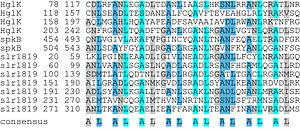
Une répétition pentapeptidique, ou répétition de pentapeptides, est un type de séquence peptidique observé dans les protéines sous forme de copies adjacentes de séquences de cinq résidus d'acides aminés. On les trouve chez toutes les espèces, mais sont particulièrement présentes chez les cyanobactéries. Une telle répétition a été identifiée pour la première fois dans la protéine hglK avant d'être observée dans de nombreuses autres protéines bactériennes. La fonction de ces répétitions n'est pas connue avec certitude dans la plupart des cas, cependant, il a été proposé que celle de la protéine MfpA, un inhibiteur de l'ADN gyrase, reproduit la structure tridimensionnelle de l'ADN. Ces répétitions forment une hélice β droite régulière à quatre côtés appelée repliement Rfr.